Weeping Angel

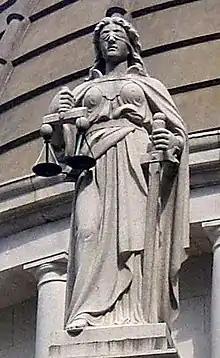
Lady Justice was compared to the Weeping Angels by Penny Crofts, who used their various similarities to compare the Angels to the concept of justice.

In the book "Doctor Who and Philosophy: Bigger on the Inside", Michelle Saint and Peter A. French analyzed the role of the Weeping Angels in the show. The book stated that unlike other popular antagonists in the series, like the Daleks and the Cybermen, the Angels gave off an air of serenity, with the Weeping Angels' inherent beauty also making viewers have a more visceral reaction to their actions. They stated what made the Weeping Angels terrifying was for their ability to upend people's lives, which induces a fear of powerlessness in viewers as a result of how difficult it is to combat the Angels individually, and that doing an action as minor as blinking can result in a person having their life ripped away from them. This elicits a strong, more personal threat in viewers that robs their victims of their sense of who they are. Crofts stated similarly, believing the use of the fear of the unknown and the fact that the Angels' transportation through time removed characters of their identity gave the Angels an "inexplicable type of violence". She stated that it highlighted how greatly people are affected by their place and time, and how it deeply affects people to be removed from it.